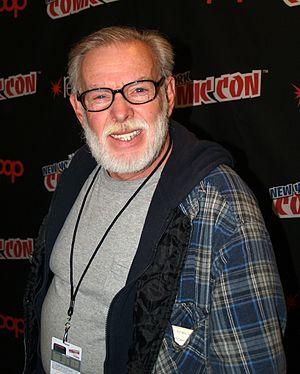
Jay Lynch, né le 7 janvier 1945 dans l'État du New Jersey et mort le 5 mars 2017 à Candor, est un auteur de bande dessinée américain de comics underground.